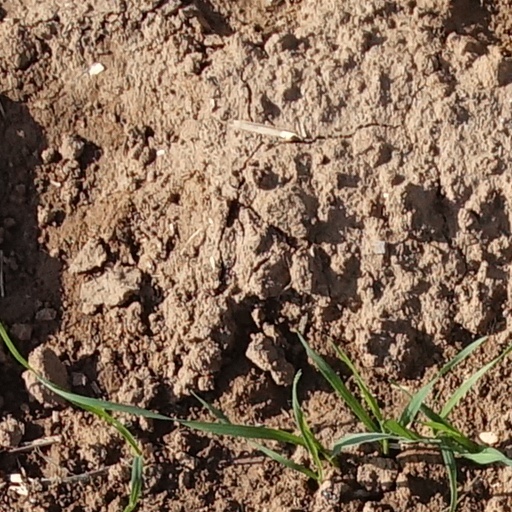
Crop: wheat